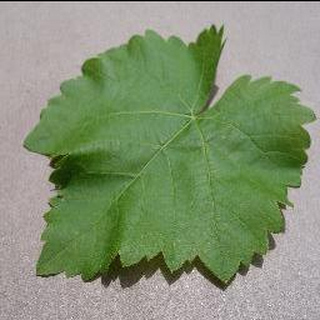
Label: healthy_grape